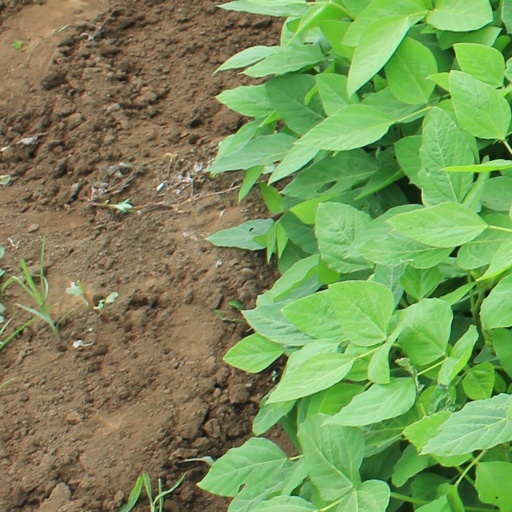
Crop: soybean